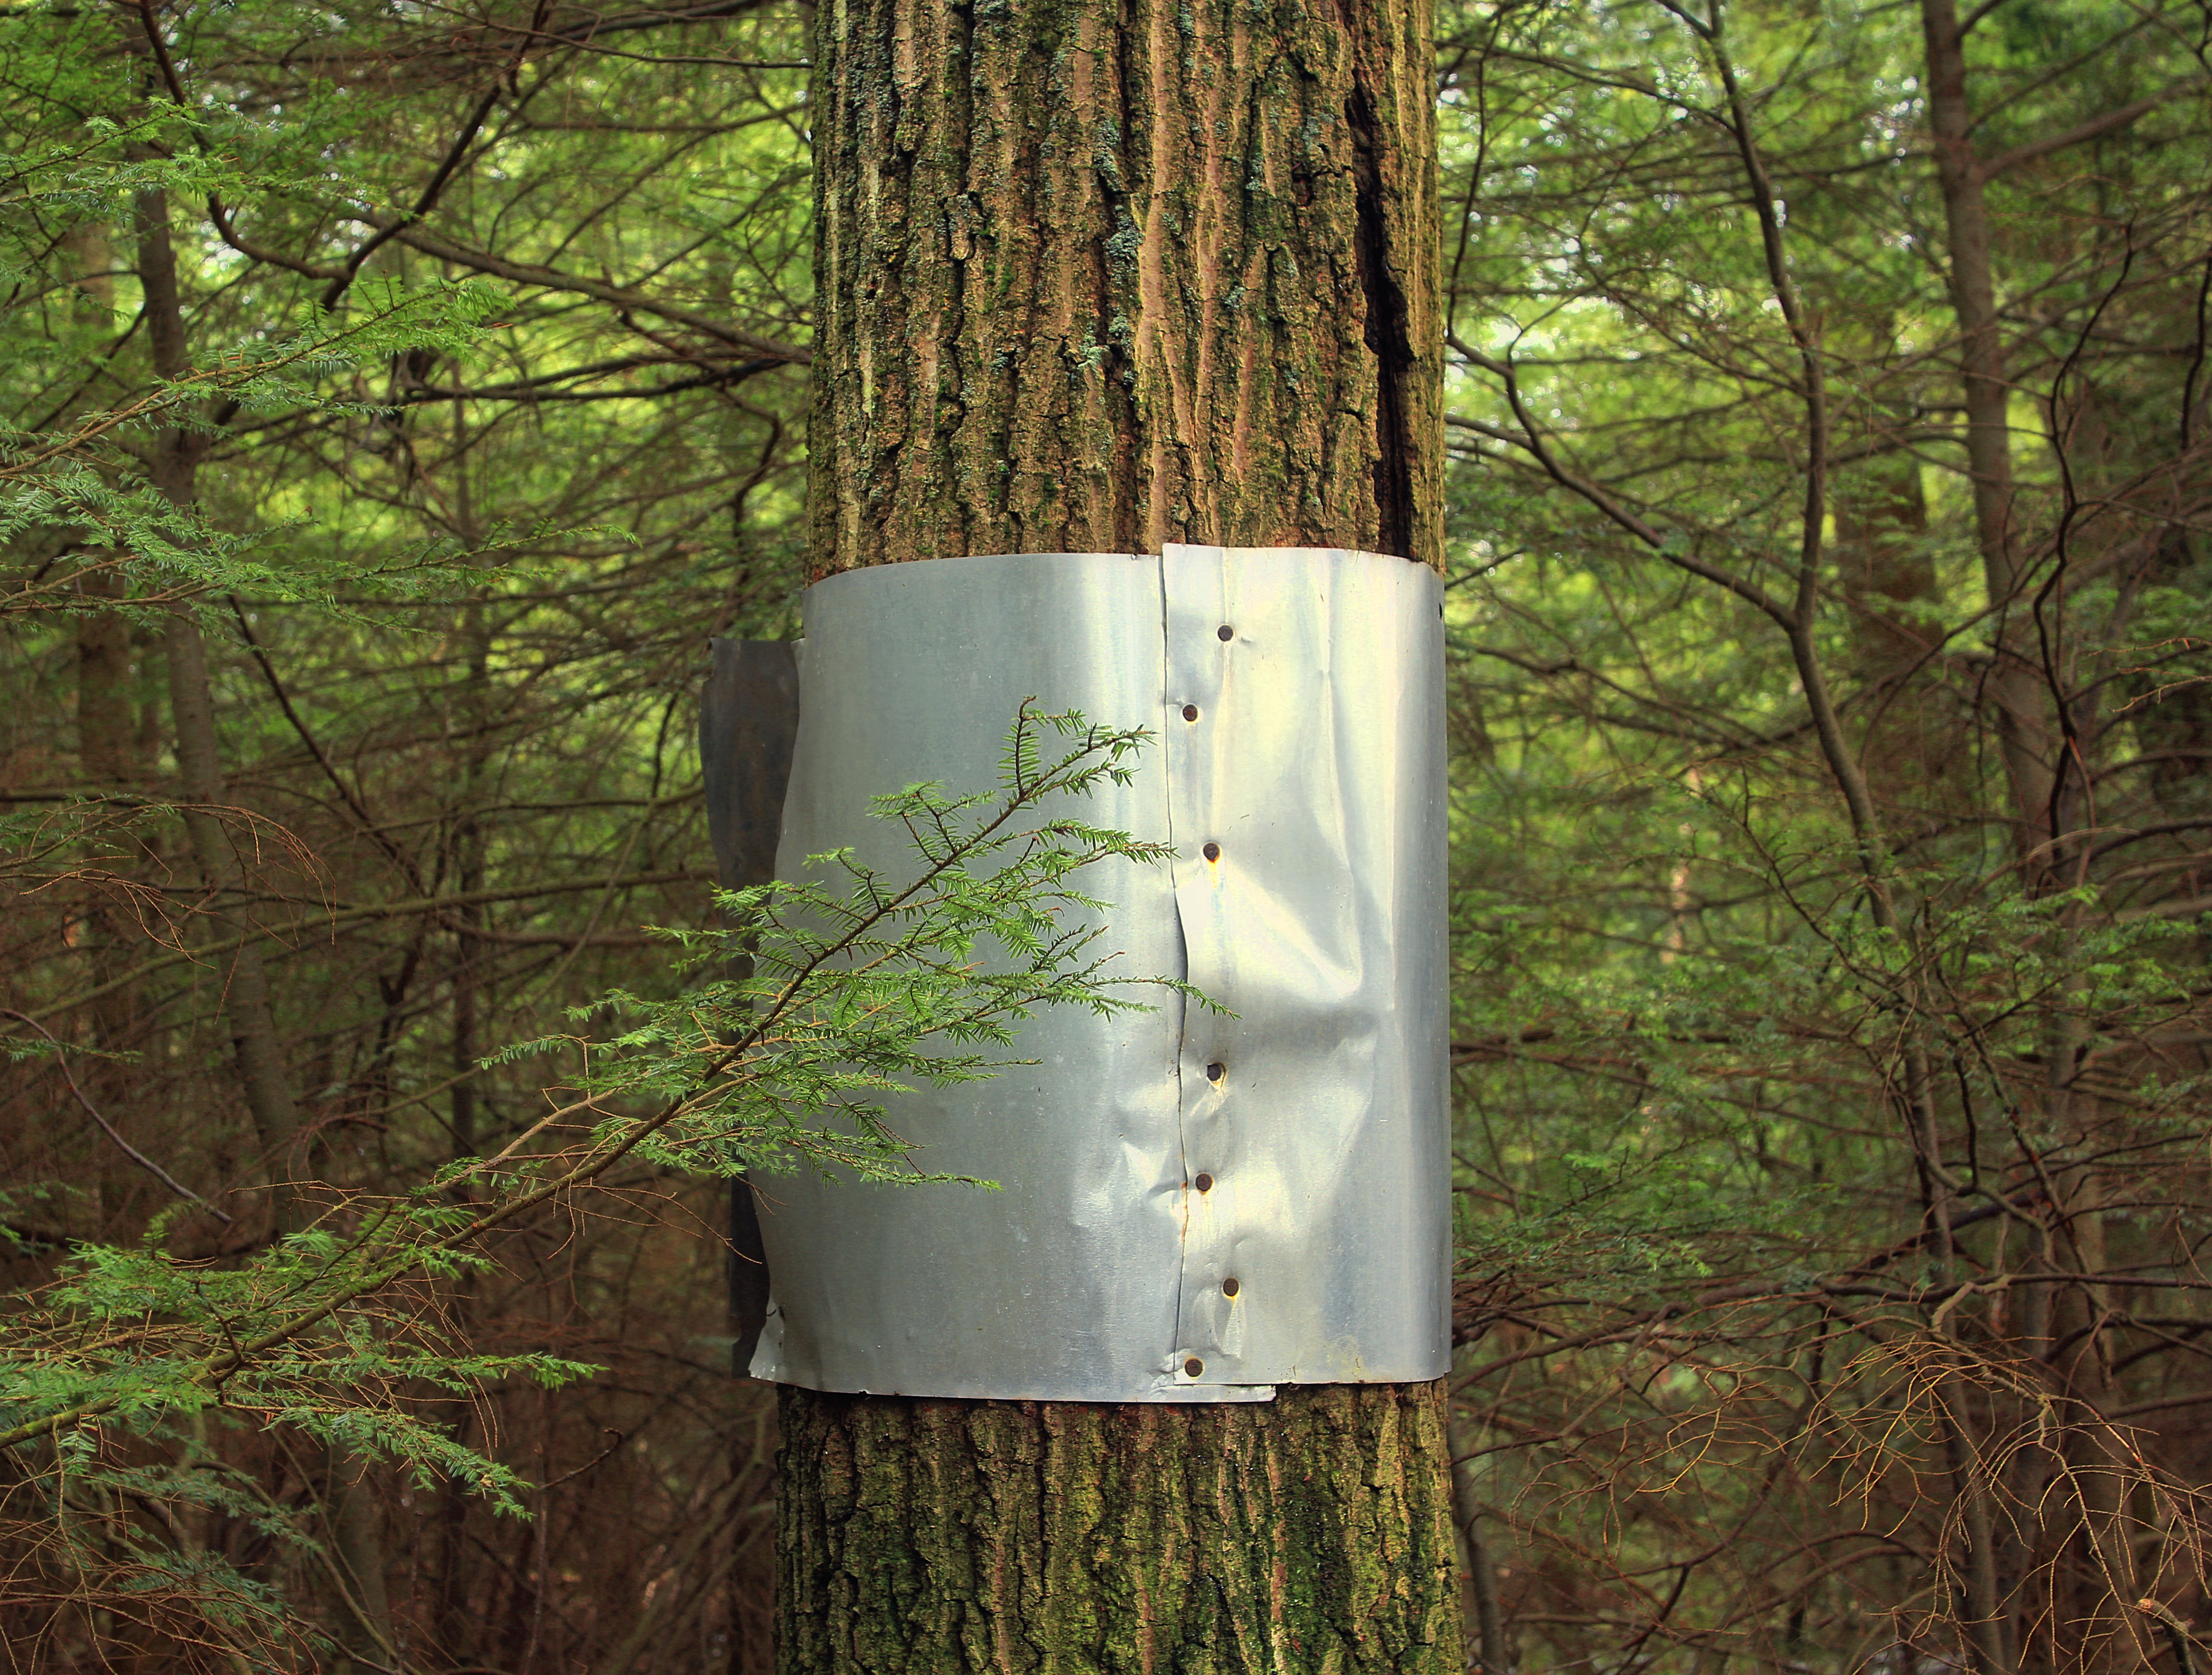
tree, nature, forest, wilderness, plant, hiking, trail, leaf, trunk, spring, jungle, autumn, trees, creativecommons, coniferous, spruce, rainforest, clintoncounty, deciduous, wetland, hemlocks, easternhemlocks, tsugacanadensis, pennsylvania, oldgrowthforest, baldeaglestateforest, relictforest, pennyhill, mountriansares, riansaresmountain, mtriansares, woodland, habitat, ecosystem, biome, old growth forest, natural environment, woody plant